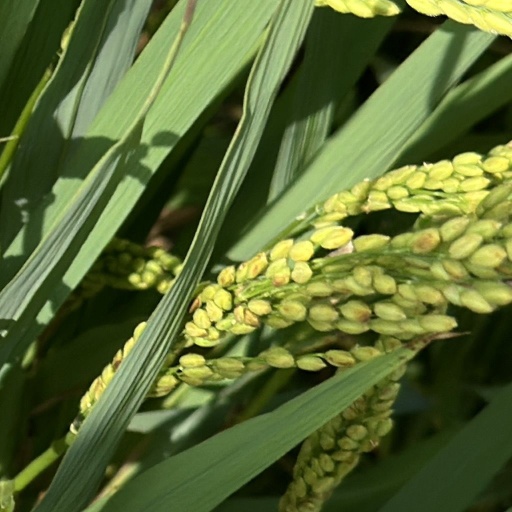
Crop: rice